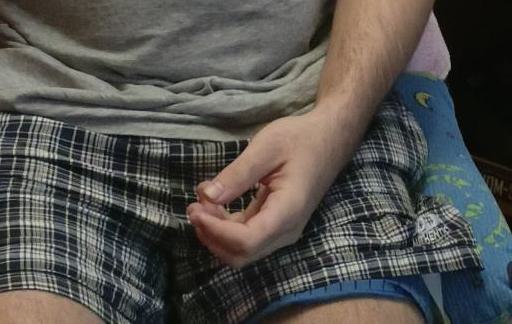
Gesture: no_gesture